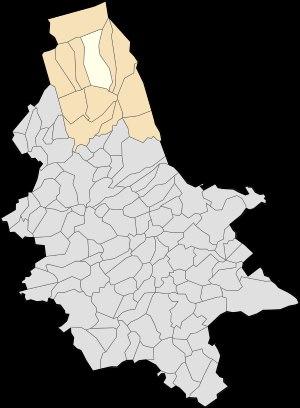
Vieille-Église est une commune française située dans le département du Pas-de-Calais en région Hauts-de-France.